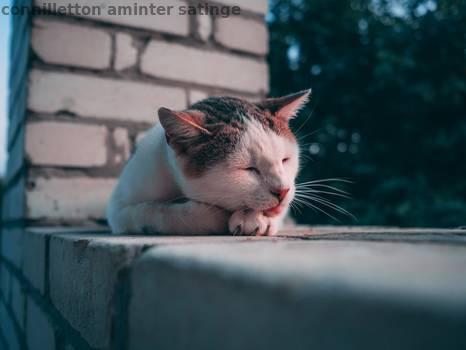
Label: Watermark